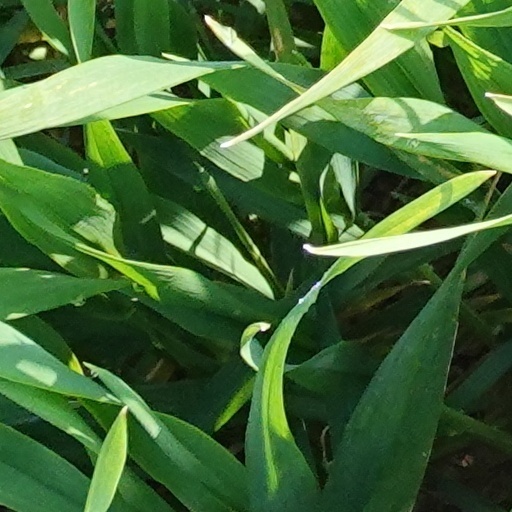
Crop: wheat